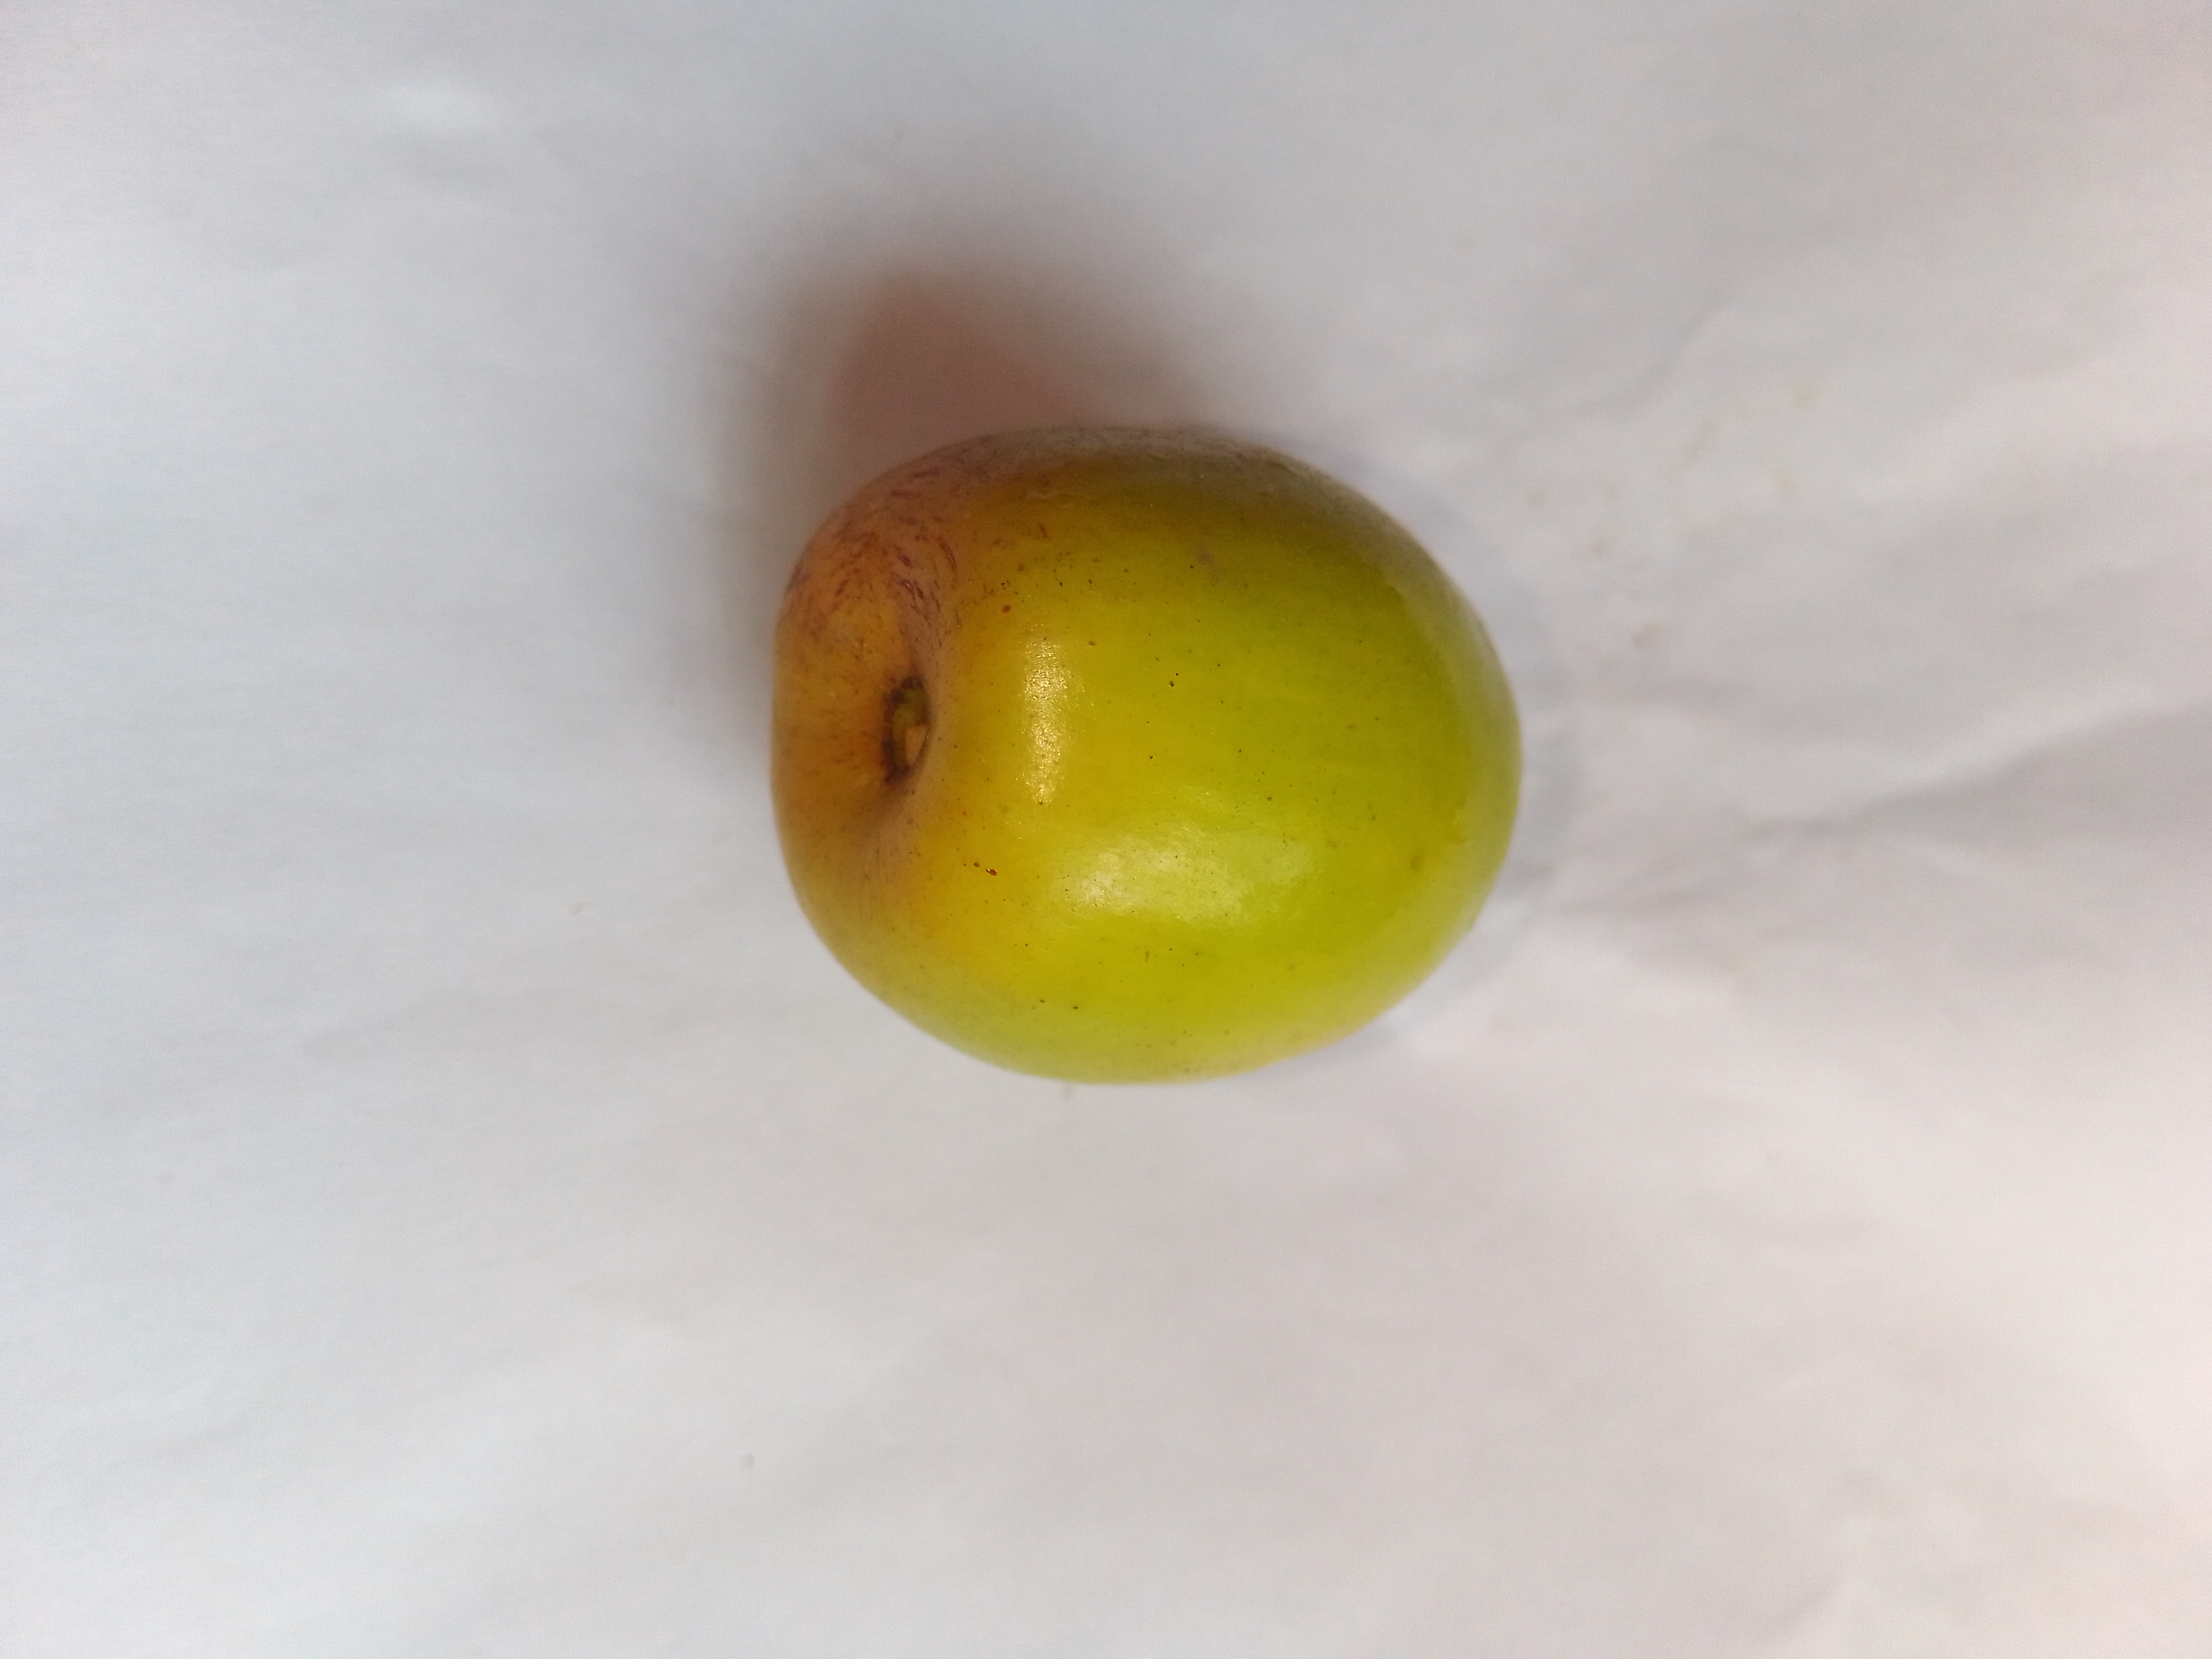
Fruit: jujube
Condition: fresh